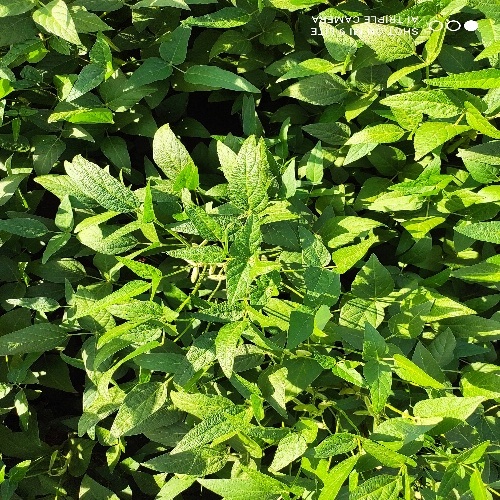
Label: Healthy